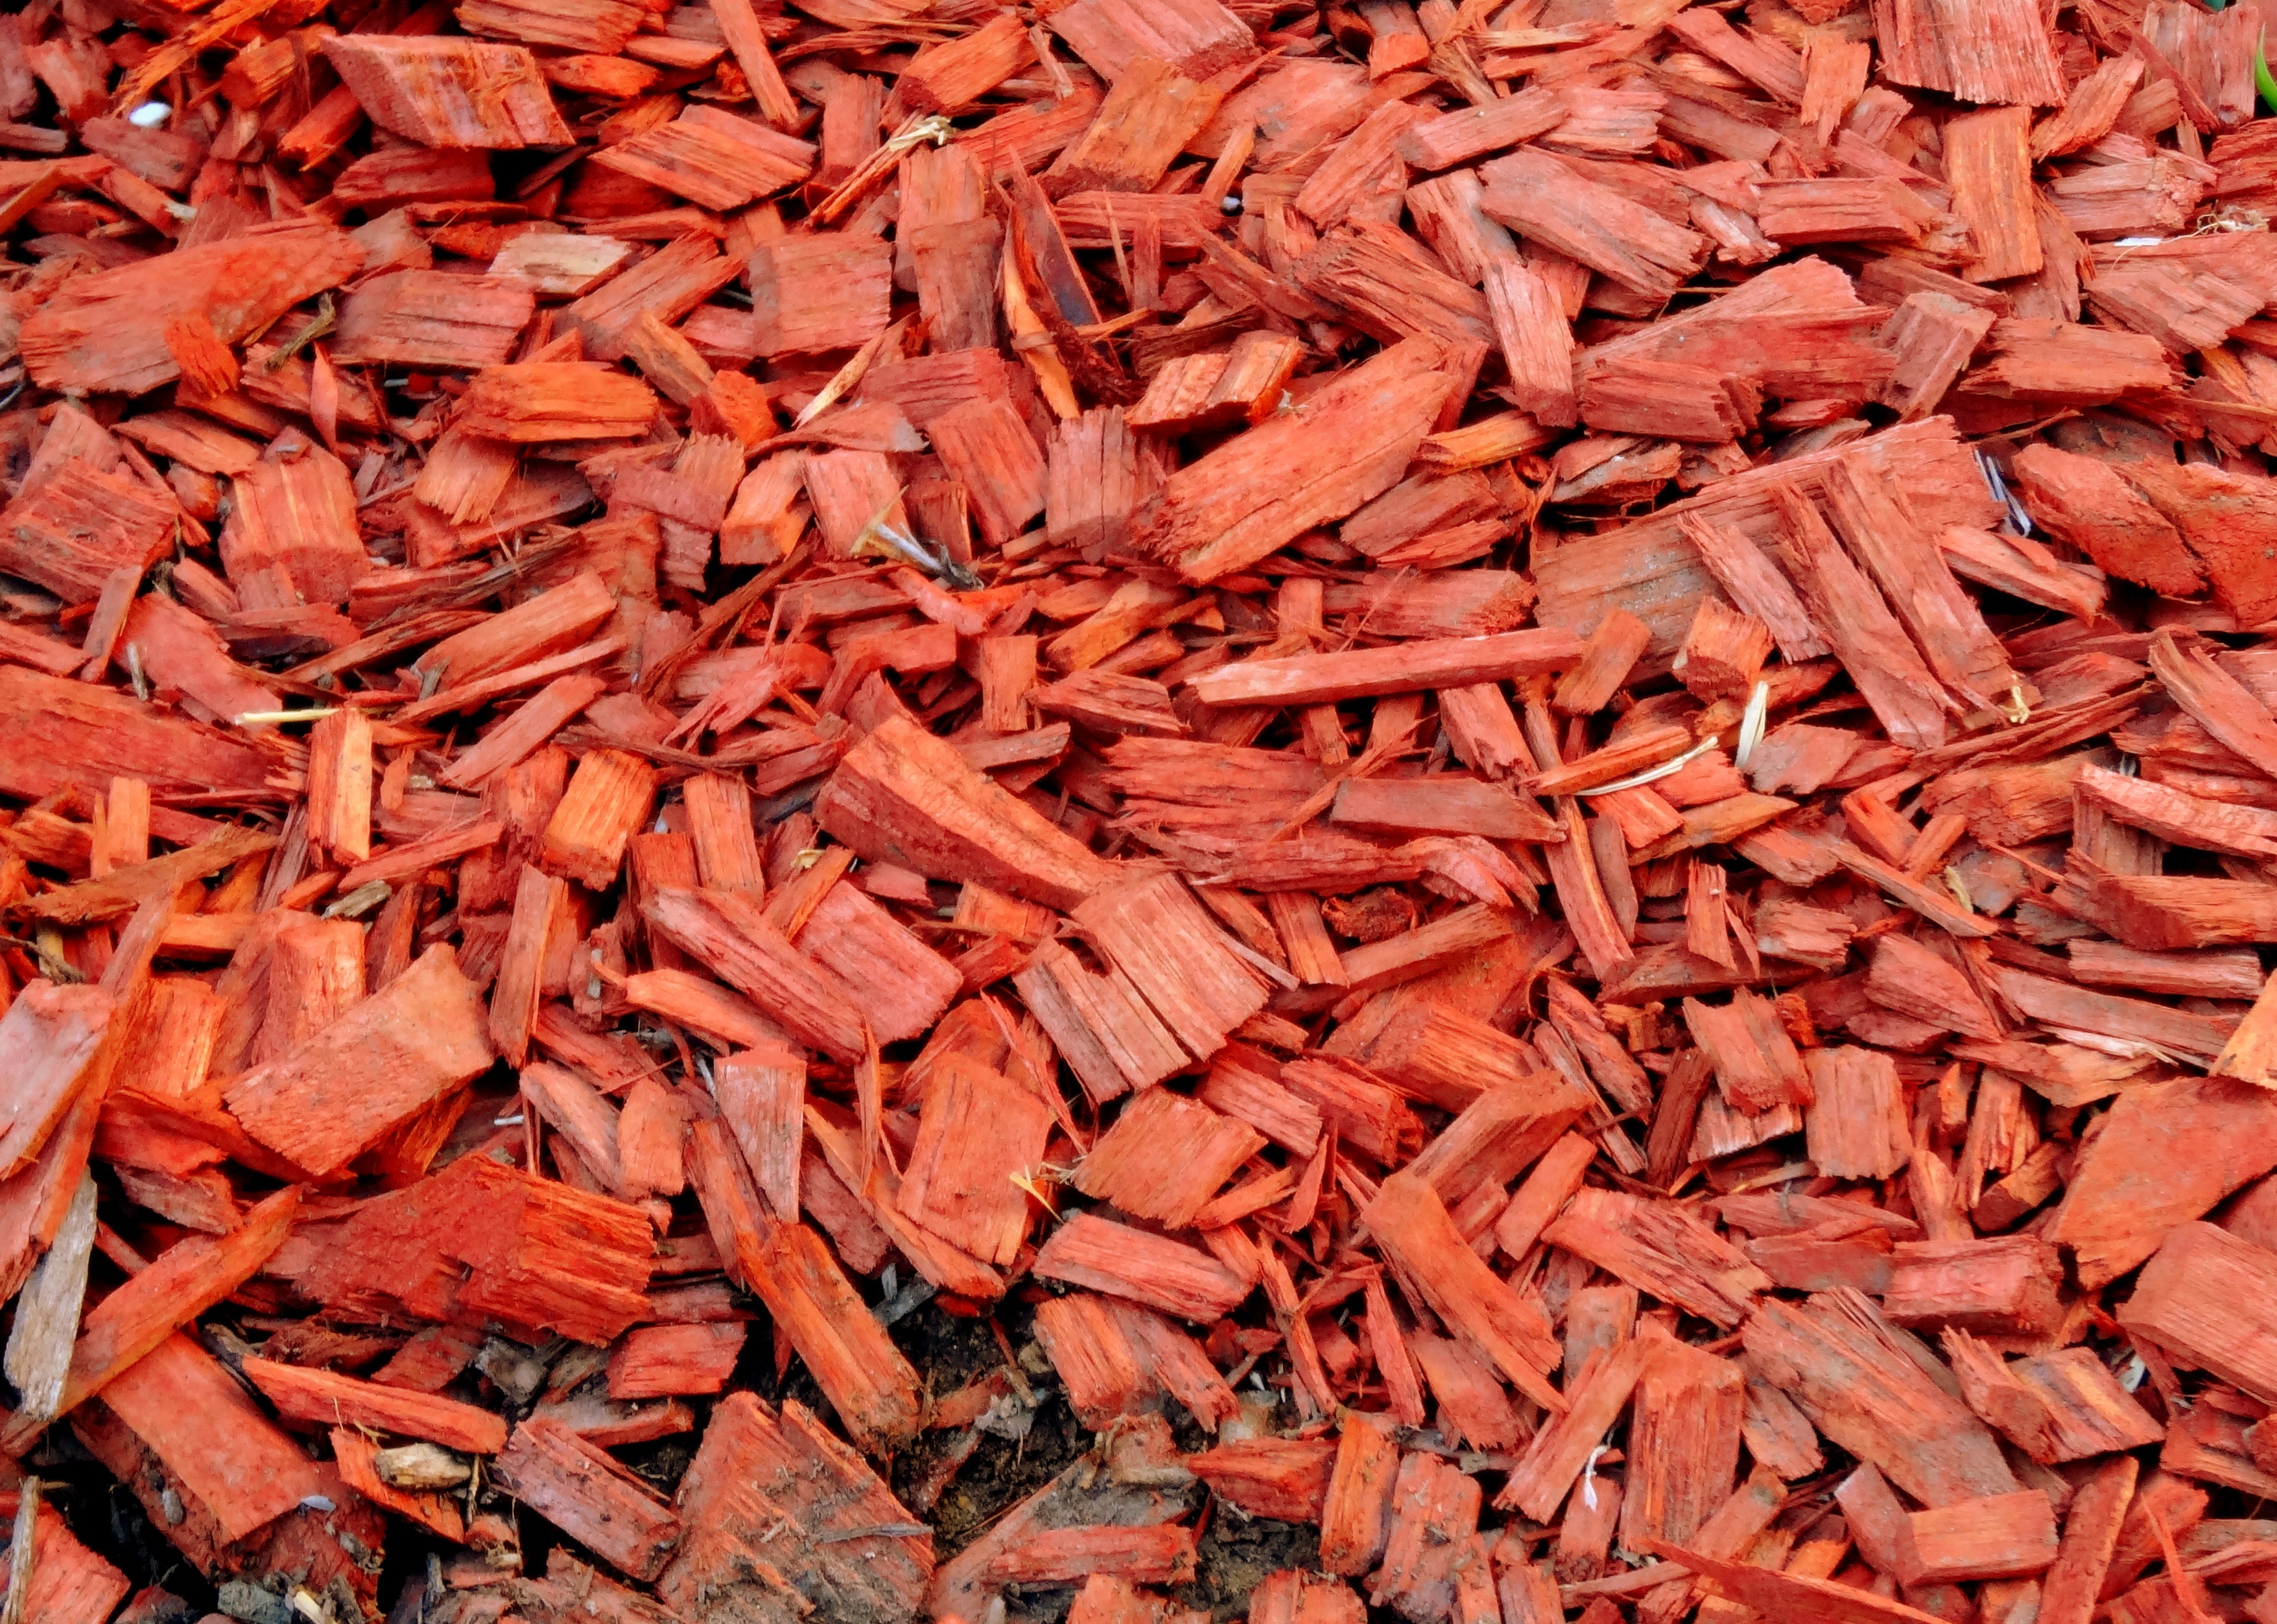
outdoor, plant, wood, texture, bark, pattern, food, red, produce, color, natural, rough, colorful, material, surface, colour, background, effect, organic, backgrounds and textures, grunge texture, textured backgrounds, garden path